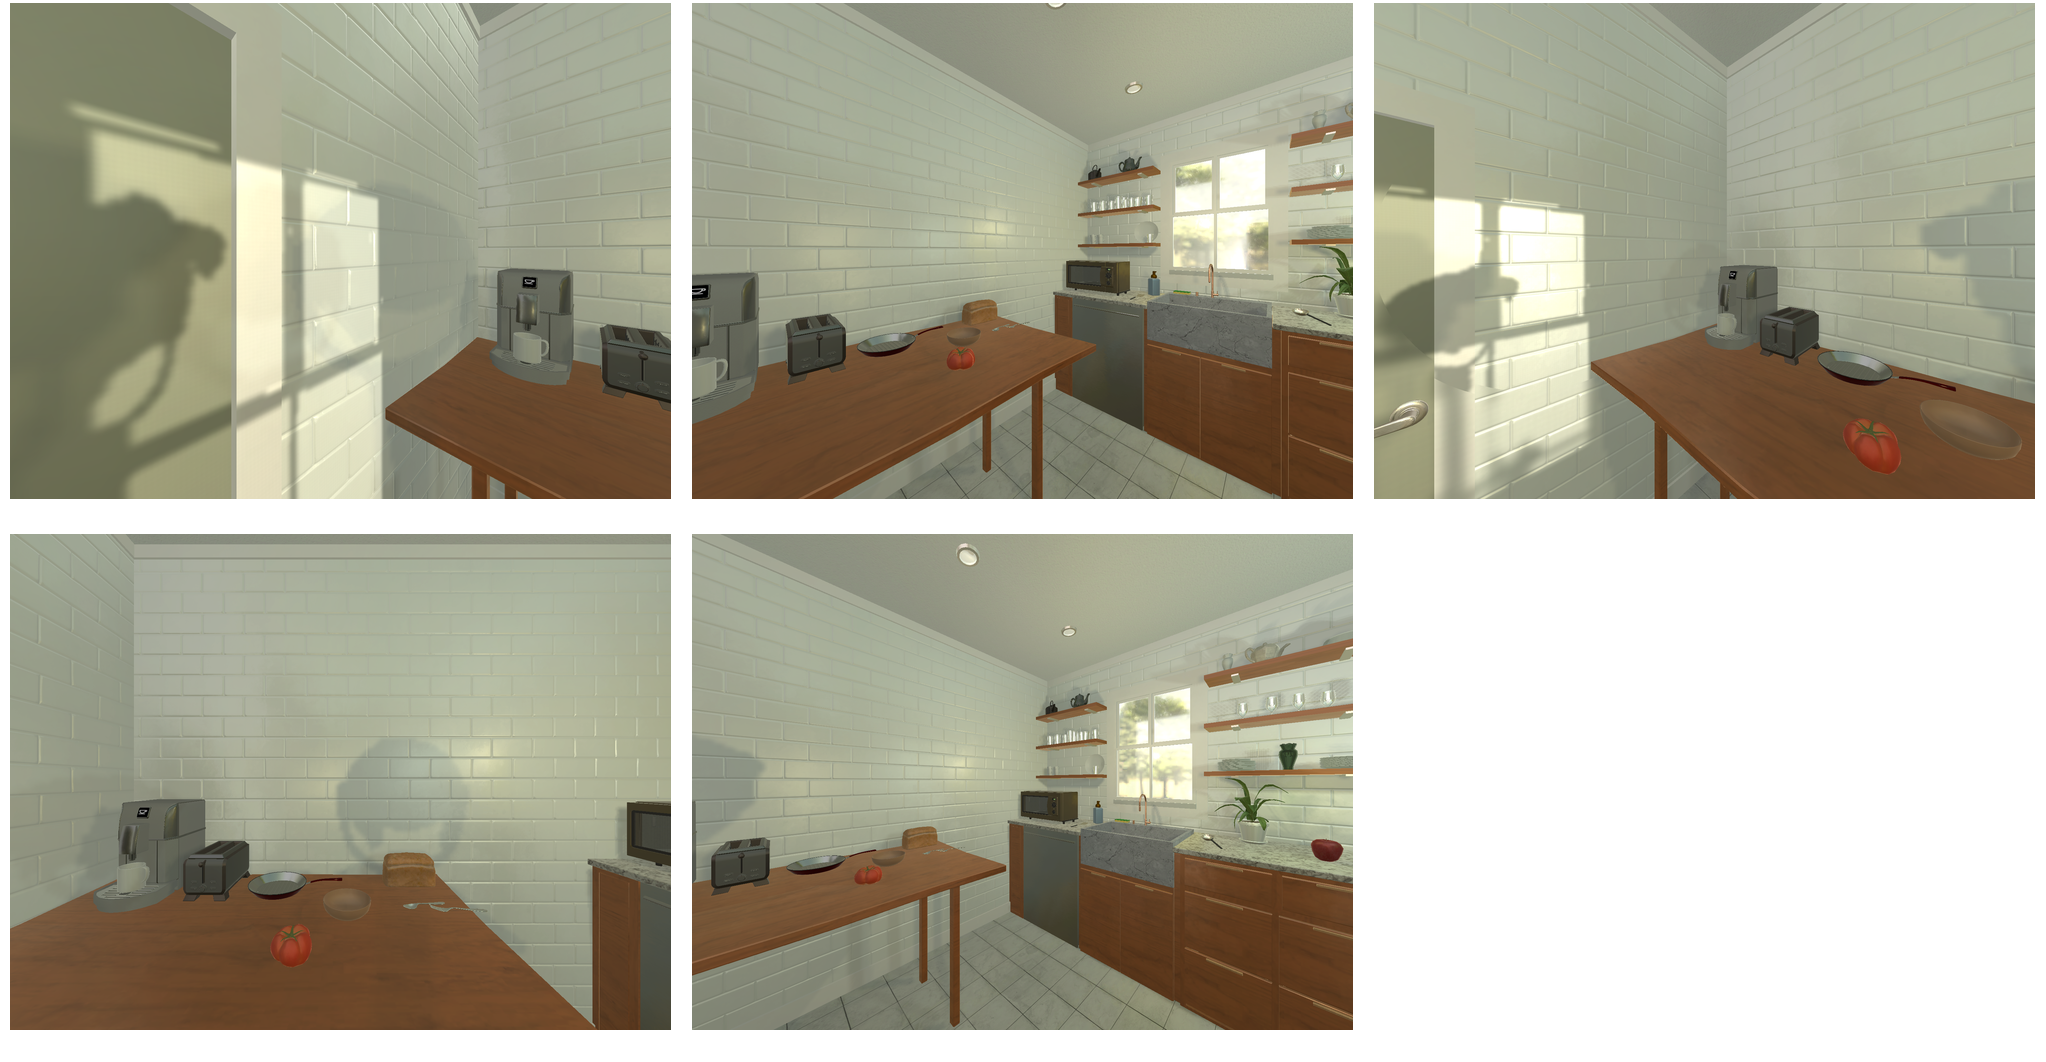Task instruction: Turn on the toaster.
Answer: {"task_instruction": "Turn on the toaster.", "nodes": ["toaster lever", "toaster"], "edges": [{"functional_relationship": "adjust", "object1": "toaster lever", "object2": "toaster", "spatial_relations": ["in_front_of", "close"], "is_touching": true}], "action_type": "push", "function_type": "device_control"}